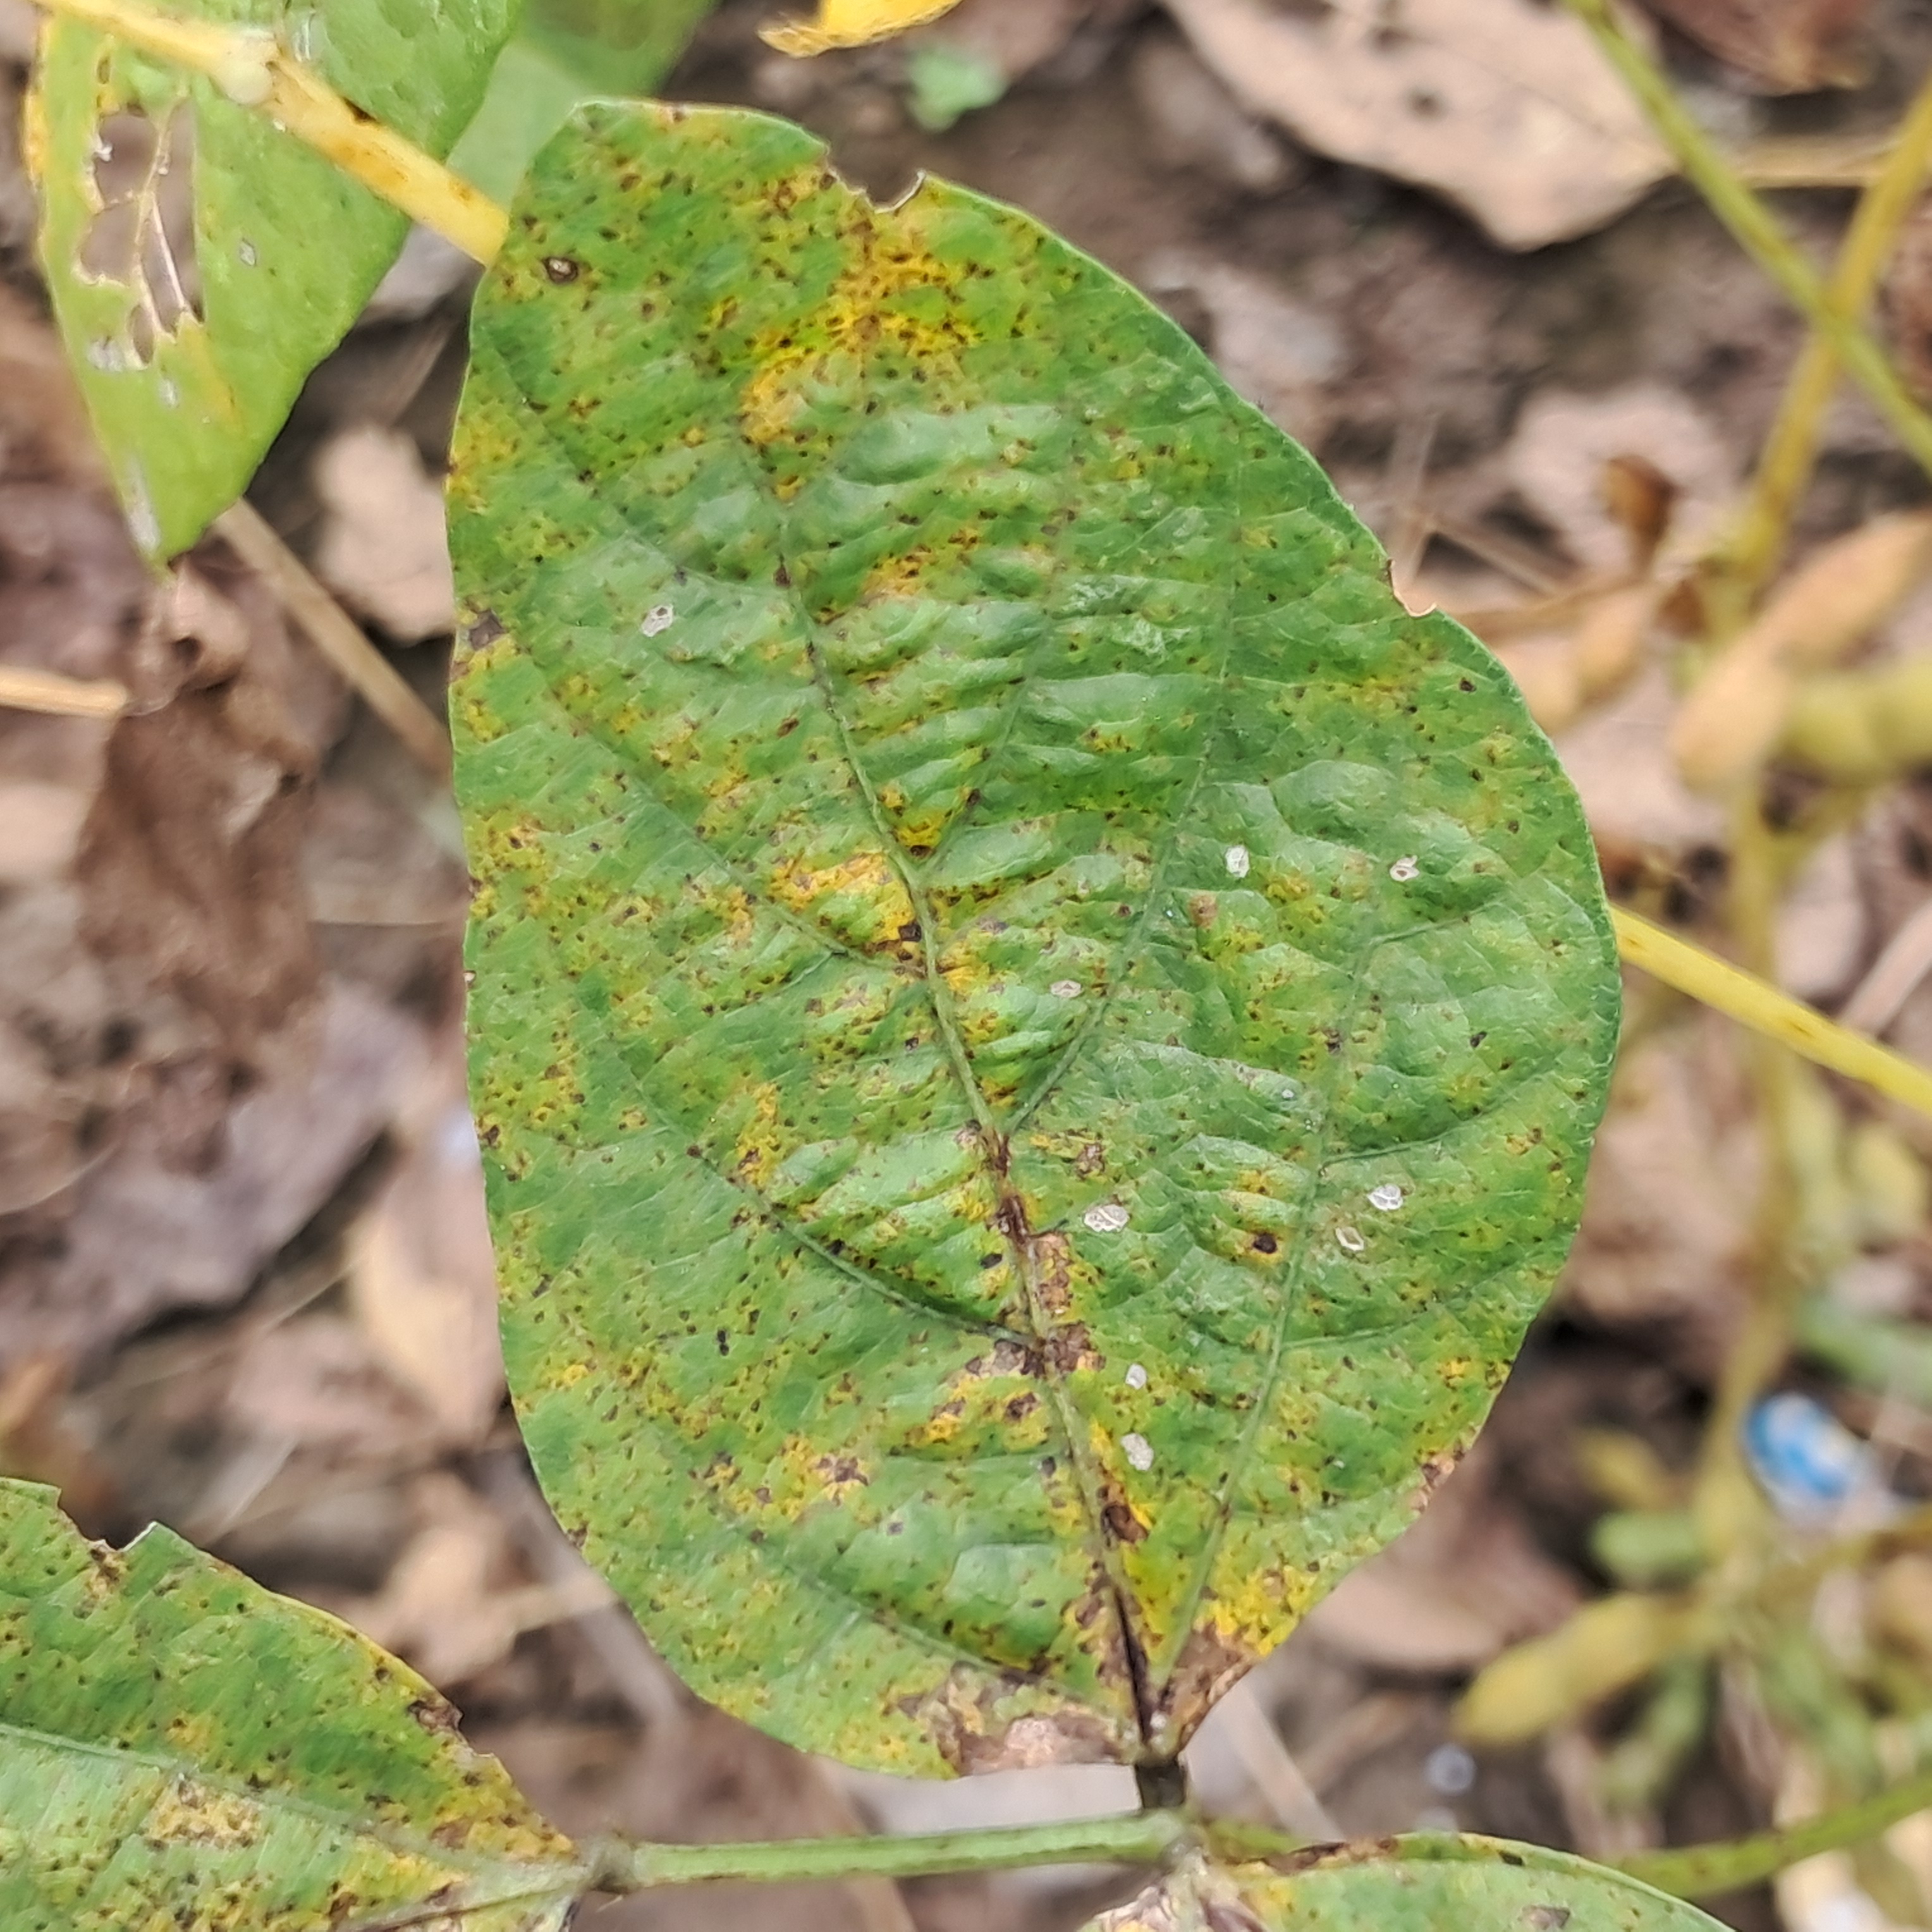
Label: Spectoria_Brown_Spot